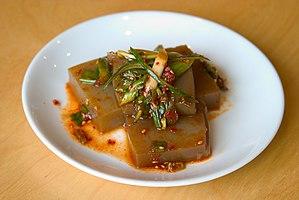
Le gland est le fruit du chêne.